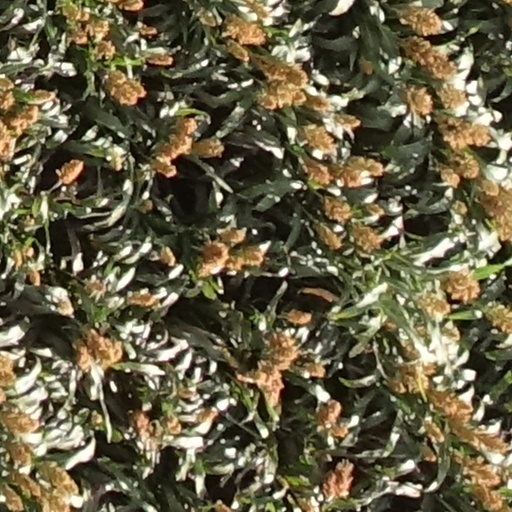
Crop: sorghum